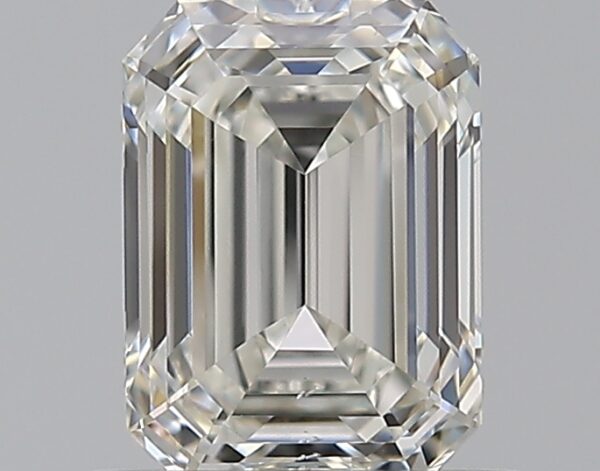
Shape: emerald
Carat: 0.7
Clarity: VS2
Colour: I
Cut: EX
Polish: EX
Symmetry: VG
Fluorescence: N
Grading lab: GIA
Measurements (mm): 5.84 x 4.26 x 2.86